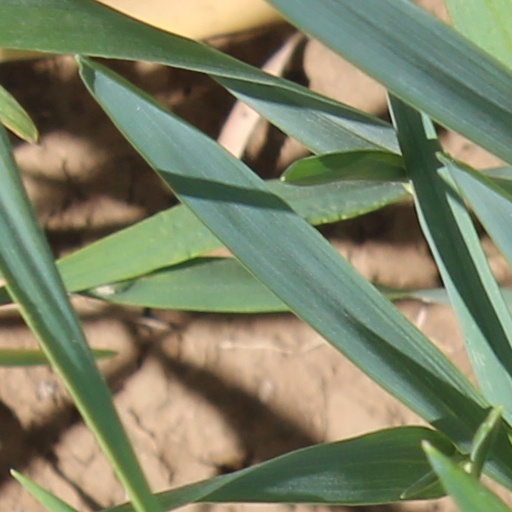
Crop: wheat